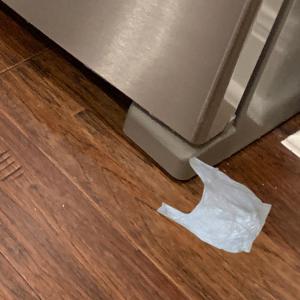
Label: plasticbags